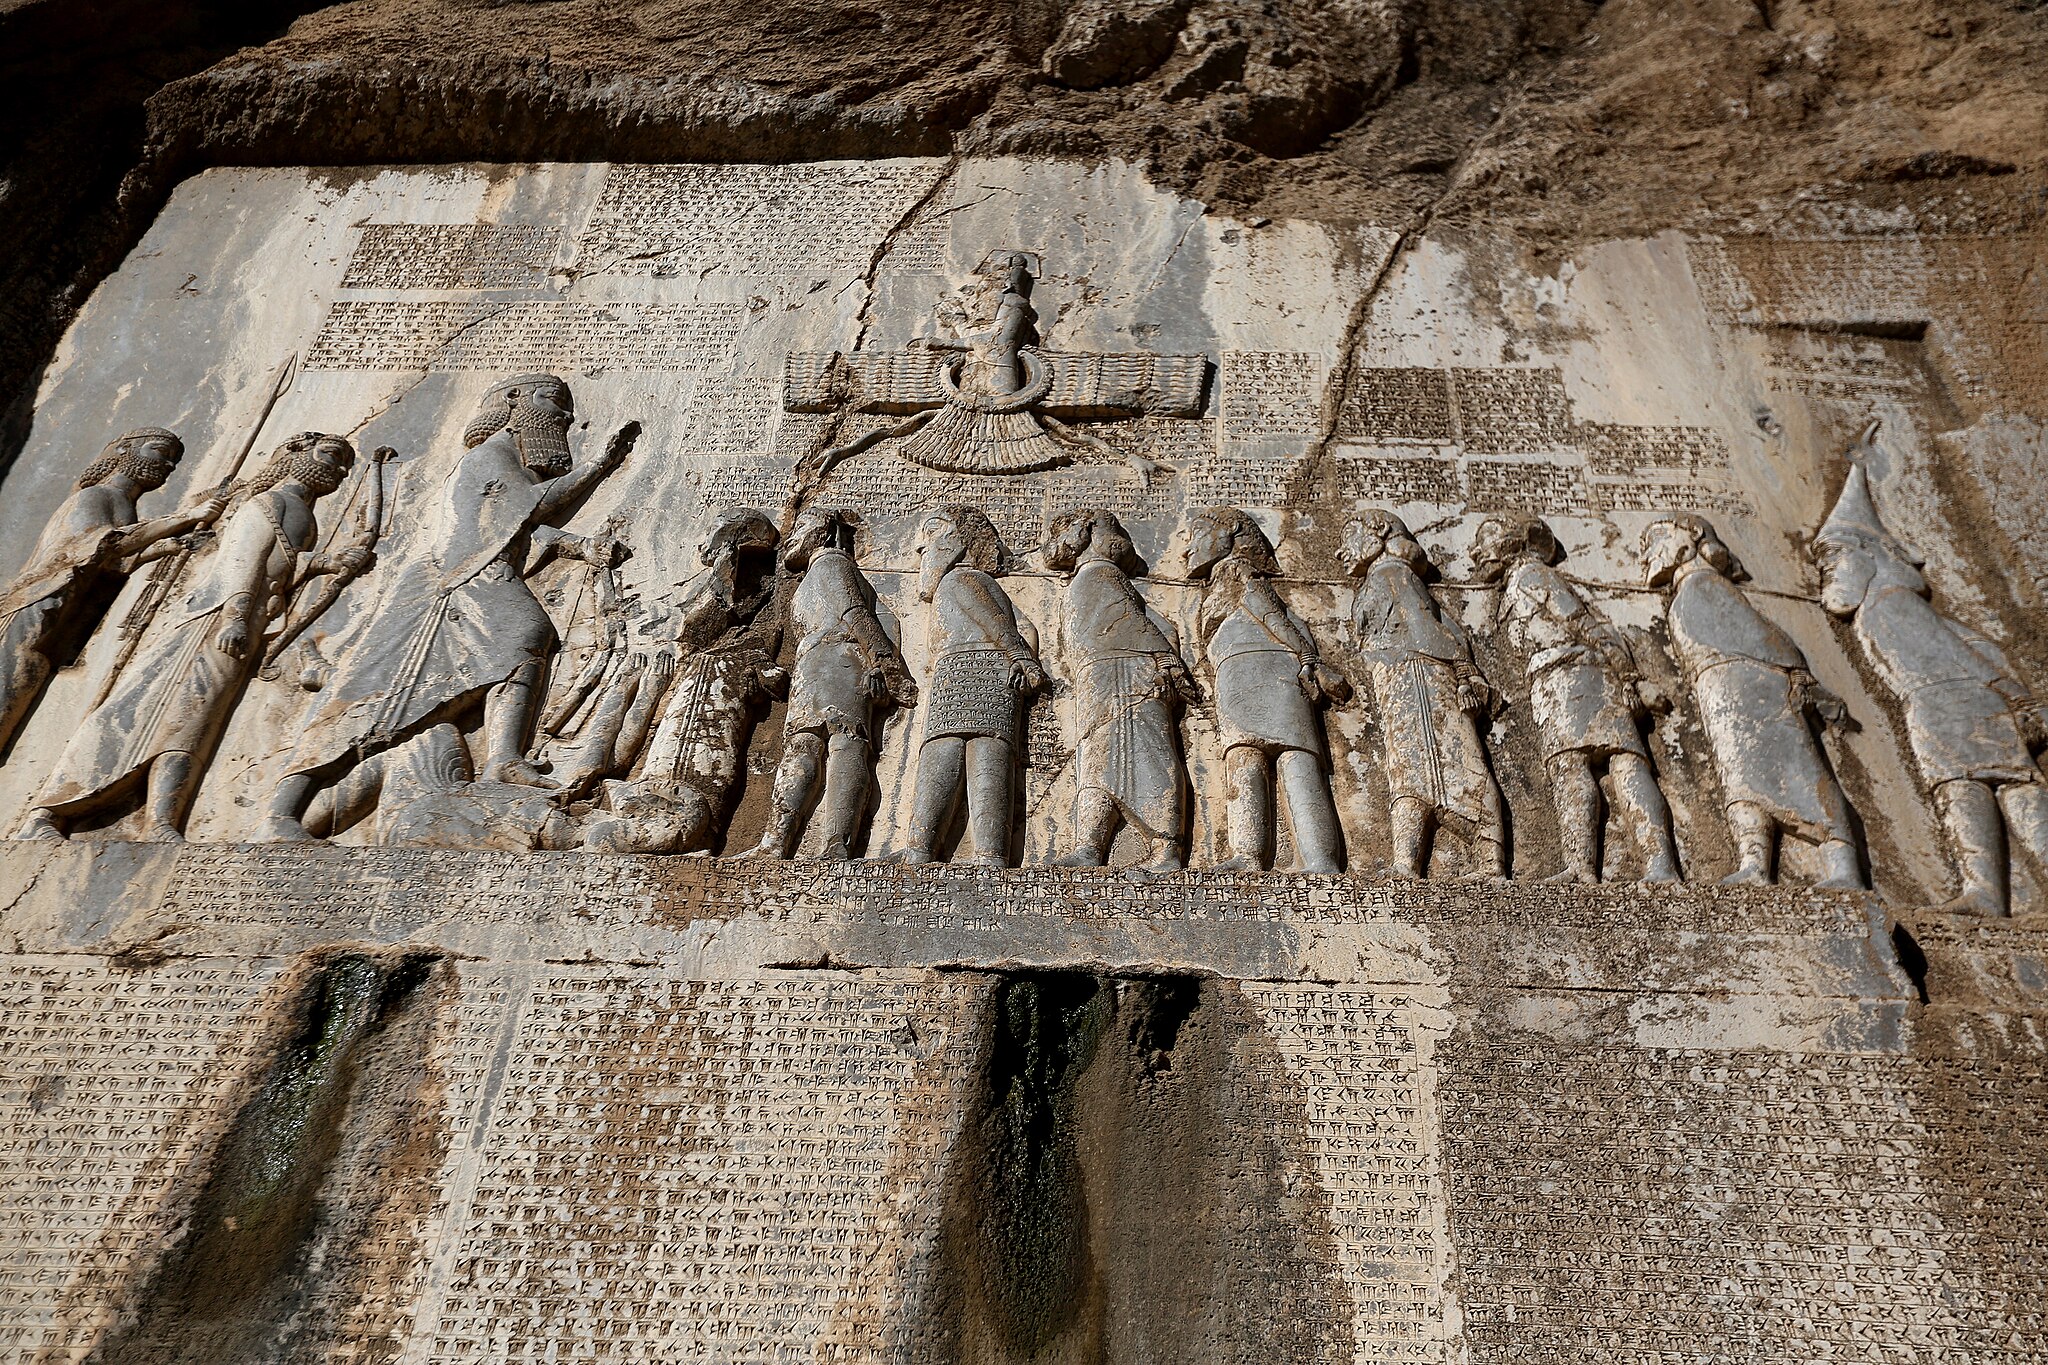
Title: 39 Bistoun
Date: 2016-01-17 10:18:39
Categories: Behistun Inscription, Self-published work, Cultural heritage monuments in Iran with known IDs, Uploaded via Campaign:wlm-ir, Images from Wiki Loves Monuments in Bisotun